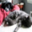
Label: cat